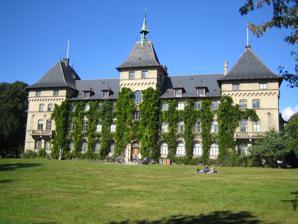
Building: Alnarp Castle
Country: Sweden
Year built: 1862
Alnarp Castle Alnarp Castle Coordinates 55°39′22″N 13°04′52″E / 55.6561°N 13.0810°E / 55.6561; 13.0810 Alnarp Castle ( Swedish : Alnarps slott ) is located in Alnarp, Lomma Municipality , Scania , approximately 10 km north of Malmö in southern Sweden . The original castle on the property was built in the 12th century. The present building was erected in 1862, in French Renaissance style. History The castle was first mentioned in the 12th century. In 1325 Alnarp came into the possession of a knight named Anders Pedersen, and then Aage Nielsen Ulfeldt in the early 15th century. In 1449, Alnarp passed into the ownership of Niels Stigsen Thott . The Ulfeldt and the Thott families were members of the Scanian nobility. The castle eventually passed to the Krummedige family, and in 1500 it was owned by Erik Krummedige , a cousin of Henrik Krummedige , and an advisor to the Danish king. In 1536, Christian III took possession of the castle for the Danish state. After the Treaty of Roskilde in 1658, king Charles X Gustav of Sweden gave the castle to a commandant of Malmö, Johan von Essen . In 1660, Charles XI gave it to Gabriel Oxenstierna . From 1694, it became the residence for the Governors-General of Sweden in Scania. Today Today the castle houses offices and meeting rooms used by the Swedish University of Agricultural Sciences . The castle park has the second greatest variety of trees in Sweden and is open to the public year-round. References Åkesson, Sylve. Skånska slott och herresäten: Alnarp . External links Swedish University of Agricultural Sciences – Alnarp – Official site v t e Castles, fortresses, and palaces in Scania Castles Alnarp Bäckaskog Barsebäck Bellinga Bjärsjöholm Bjärsjölagård Björnstorp Bollerup Borgeby Börringe Bosjökloster Charlottenlund Christinehof Dybäck Ellinge Gärsnäs Glimmingehus Gyllebo Häckeberga Hanaskog Herrevad Hjularöd Högestad Hovdala Jordberga Kärnan Karsholm Kåseholm Kastberga Klågerup Knutstorp Krageholm Krapperup Kronovall Kulla Gunnarstorp Kåseholm Landskrona Löberöd Malmöhus Maltesholm Marsvinsholm Näsbyholm Örenäs Örtofta Örup Osbyholm Össjö Övedskloster Ovesholm Pålsjö Råbelöv Rönneholm Rosendal Rössjöholm Sinclairsholm Skabersjö Skarhult Smedstorp Snogeholm Sofiero Sövdeborg Svaneholm Svenstorp Tomarps Kungsgård Toppeladugård Torup Tosterup Trolle-Ljungby Trolleholm Trollenäs Tunbyholm Vannaröd Vegeholm Viderup Vittskövle Vrams Gunnarstorp Wanås Castle ruins Gladsax Lillö Ruin Lindholmen Månstorp Uraniborg See also: Castles in Sweden